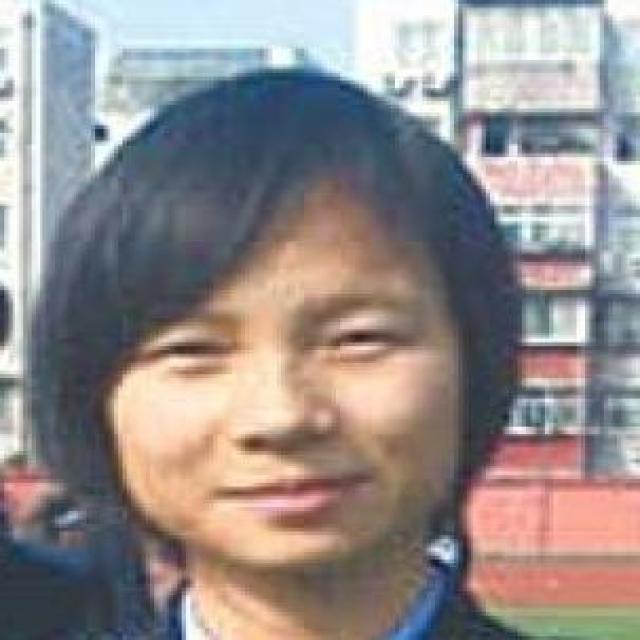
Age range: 13-20